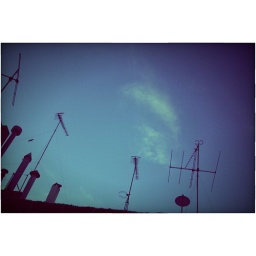
blue sky in the city